Mercedes-Benz S-Class (W223)

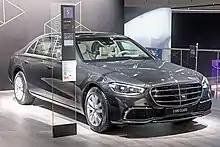

On 28 July 2021, Mercedes-Benz announced the new armoured S 680 Guard 4MATIC. The S 680 Guard 4MATIC has VPAM VR10 armour level.